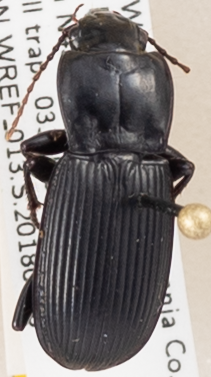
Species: Pterostichus herculaneus
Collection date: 2018-07-03
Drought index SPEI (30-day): -1.45
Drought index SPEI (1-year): -0.32
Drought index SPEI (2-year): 0.71